Anatoly Chubais

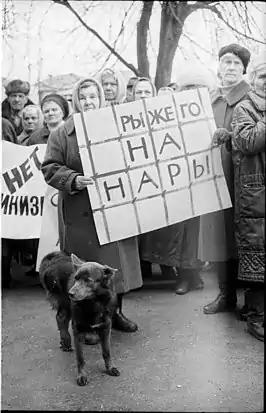
Protesters insist Chubais ("the redhead") must be imprisoned for the privatization process, April 1998

In November 1991, Chubais became a minister in the Yeltsin Cabinet where he managed the portfolio of Rosimushchestvo (the Committee for the Management of State Property) which was handling privatization in Russia.